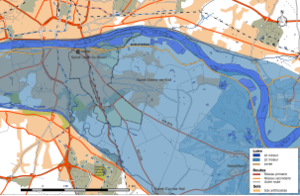
Zone inondable et réseaux hydrographique et routier de la commune de Saint-Jean-le-Blanc.
Saint-Jean-le-Blanc est une commune française située dans le département du Loiret en région Centre-Val de Loire, banlieue résidentielle d'Orléans.